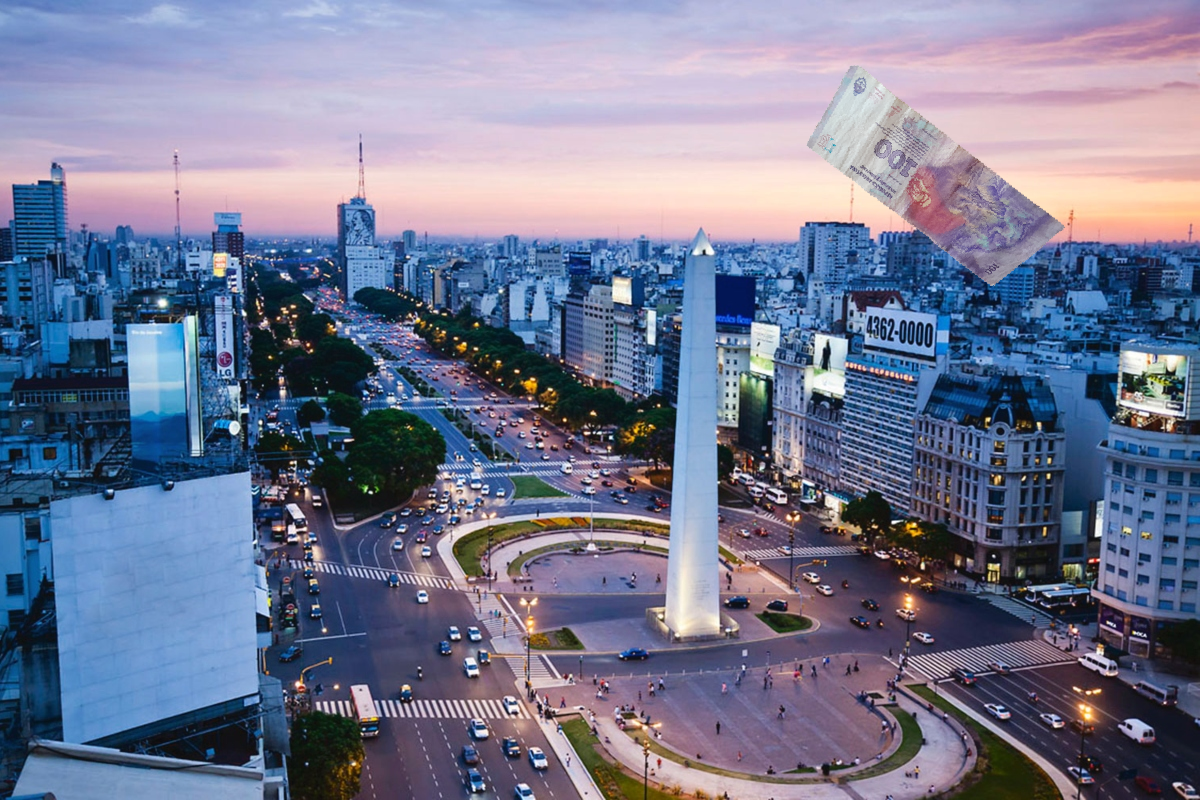
Denominación: 100